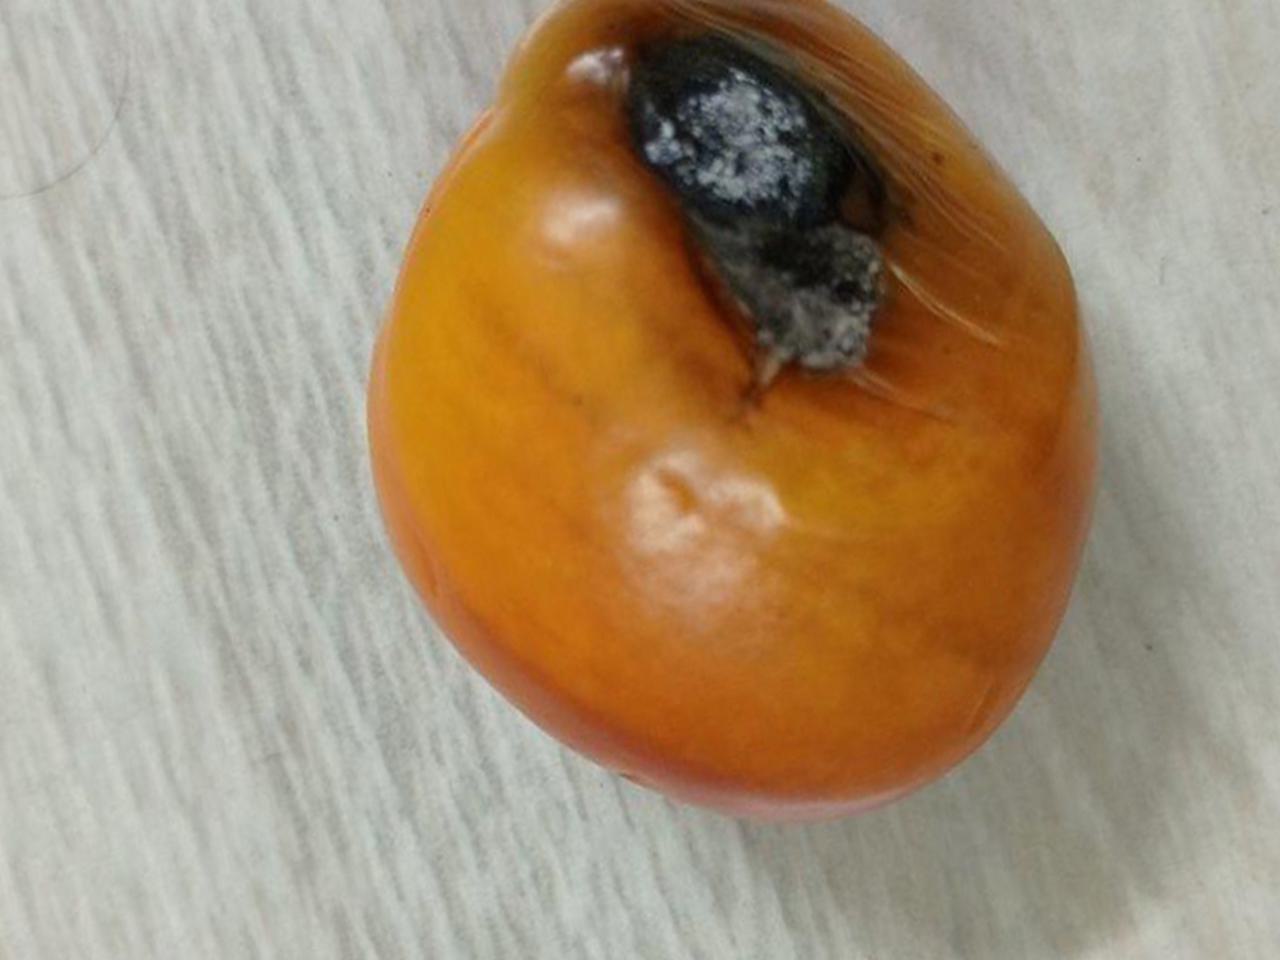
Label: Rotten